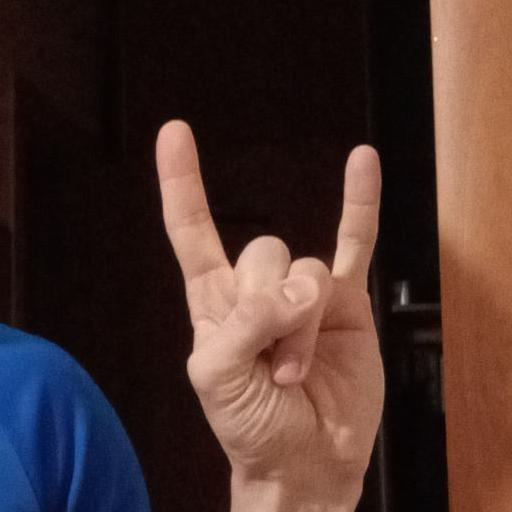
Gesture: rock